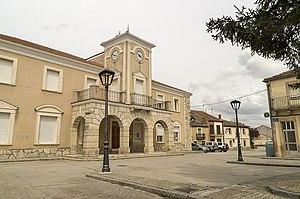
Hontalbilla est une commune de la province de Ségovie dans la communauté autonome de Castille-et-León en Espagne.